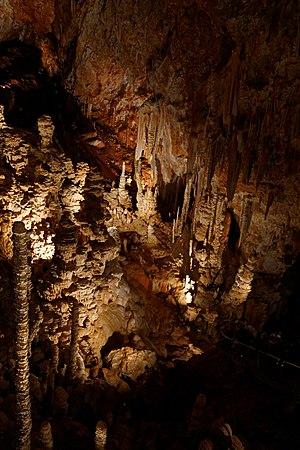
L'aven d'Orgnac est une grotte située au sud du plateau calcaire des gorges de l'Ardèche, sur les communes d'Orgnac-l'Aven dans le département de l'Ardèche en région Auvergne-Rhône-Alpes, et sur Issirac dans le département du Gard en Languedoc-Roussillon.